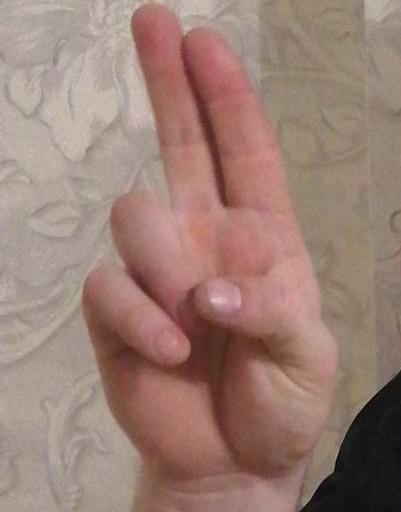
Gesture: two_up